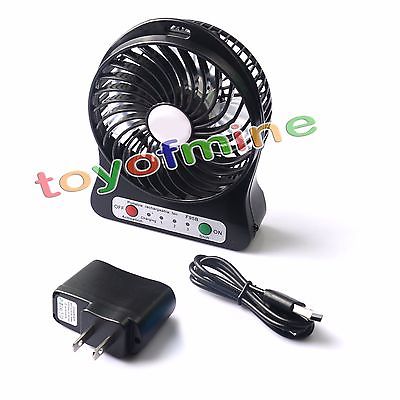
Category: fan